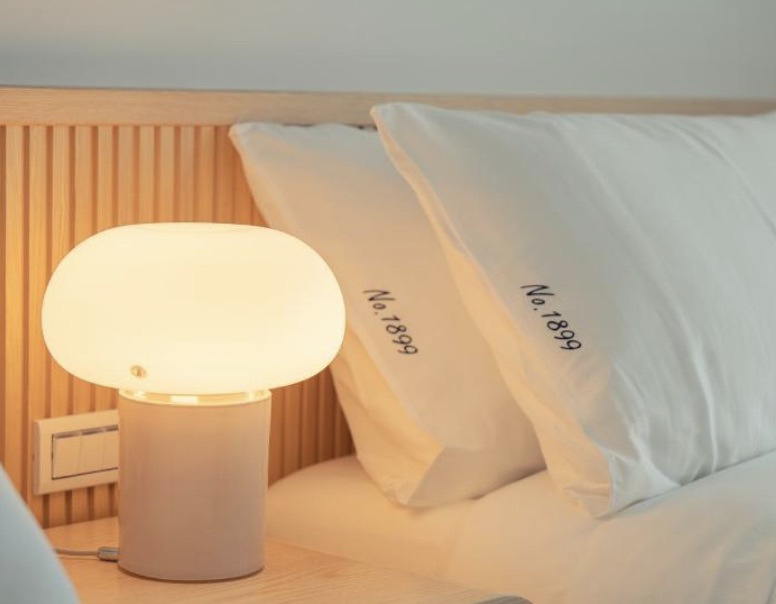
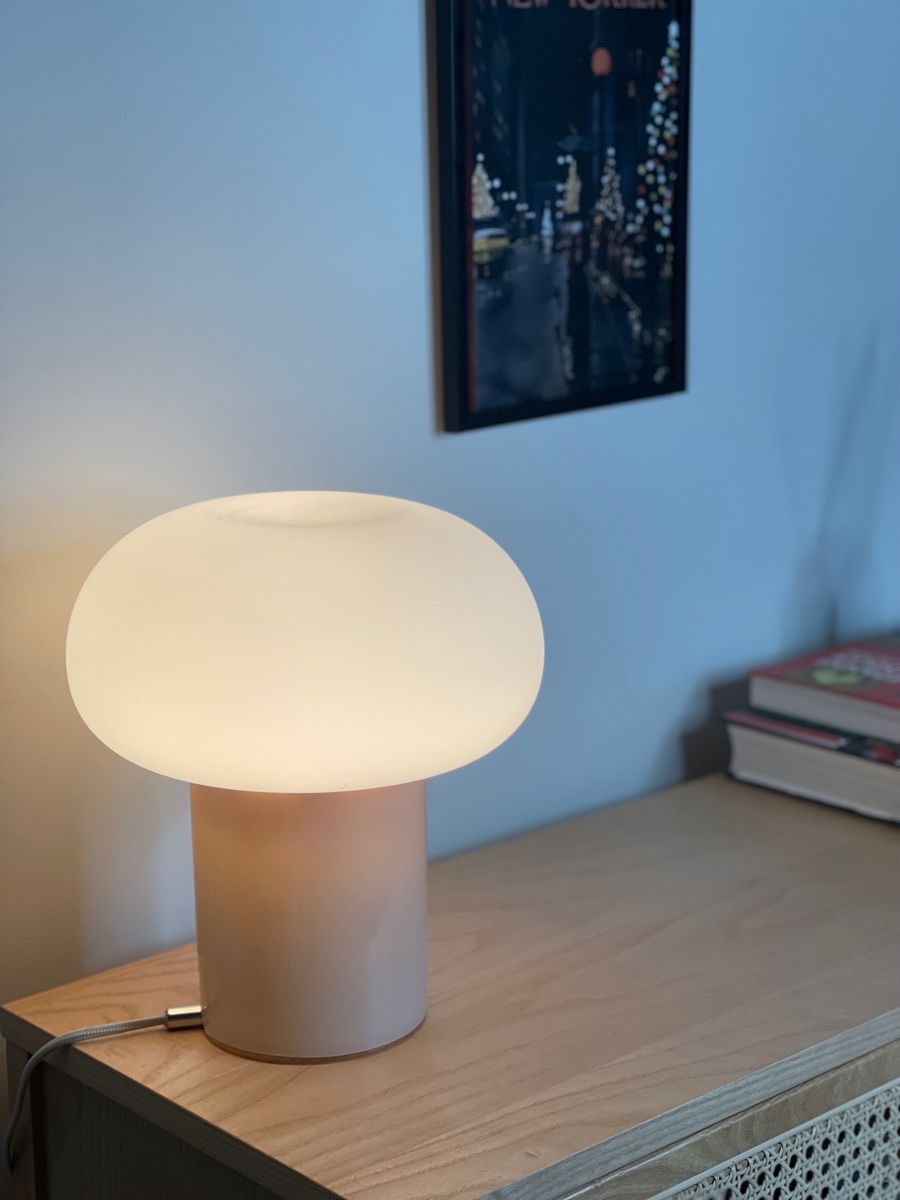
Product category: misc
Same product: yes